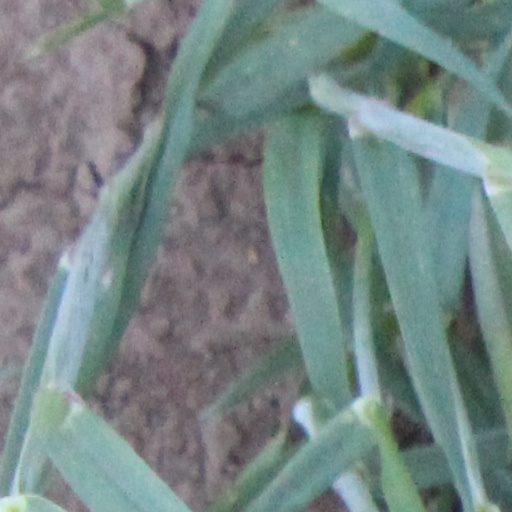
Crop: wheat